Columbia Bottom Conservation Area

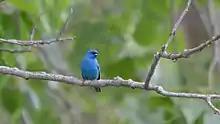
Indigo bunting at Conservation Area in June 2013

While the Columbia Bottom Conservation Area was originally planned as a place for sportspeople to carry out the taking of game animals such as the whitetail deer and Canada goose, the area has proved to be a popular place for wetland birdwatching. For example, as of 2011 the Audubon Society of Missouri operated field trips to the area, with special attention to significant populations of the snowy egret.